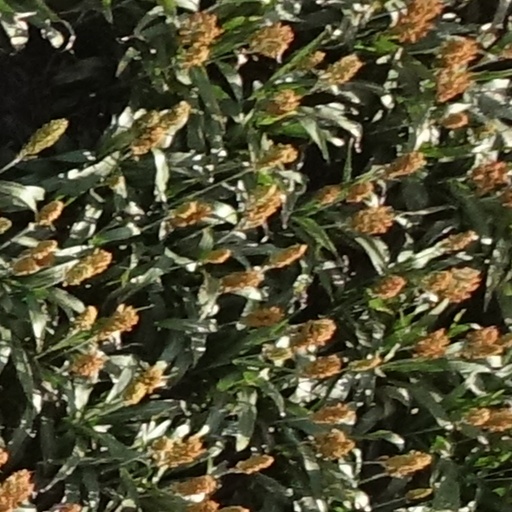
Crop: sorghum